Solnabron

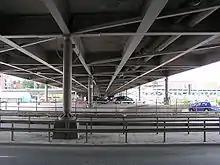
The system of girders supporting Solnabron

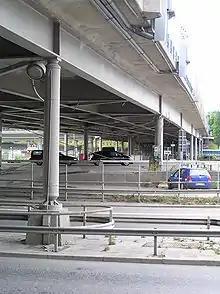
Moveable columns of Solnabron

Solnabron (Swedish: "The Solna Bridge") was a viaduct in Sweden. Spanning the Norra Station area and the Norra länken motorway, it linked the municipalities of Stockholm and Solna. Solnabron was torn down in 2011 as part of large-scale redevelopment of the area into "Hagastaden". For a couple of years, it was replaced by a temporary bridge made largely from wood, before finally being replaced with a permanent overbuild. The stretch is now simply designated as "Solnavägen" ("Solna Road") instead of "Solnabron".